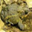
Label: frog